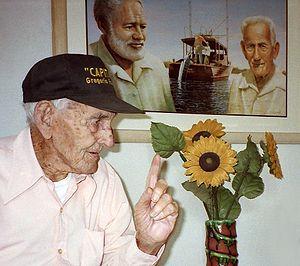
Le Vieil Homme et la Mer est un court roman écrit par l'écrivain américain Ernest Hemingway à Cuba en 1951 et publié en 1952. Il s'agit de la dernière œuvre de fiction majeure produite par Hemingway et publiée de son vivant. Elle demeure son œuvre la plus célèbre. Elle traite d'un vieux pêcheur cubain appelé Santiago, en lutte avec un énorme marlin au large du Gulf Stream. Bien que le roman ait été l'objet de critiques disparates, la sélection de son auteur pour le prix Nobel de littérature en 1954 réaffirme dans la littérature mondiale l'importance et la portée de l'ensemble des créations de Hemingway et dans la fiction du XXᵉ siècle.
La Pilar est un yacht à moteur, lancé en 1934, ayant appartenu à Ernest Hemingway.